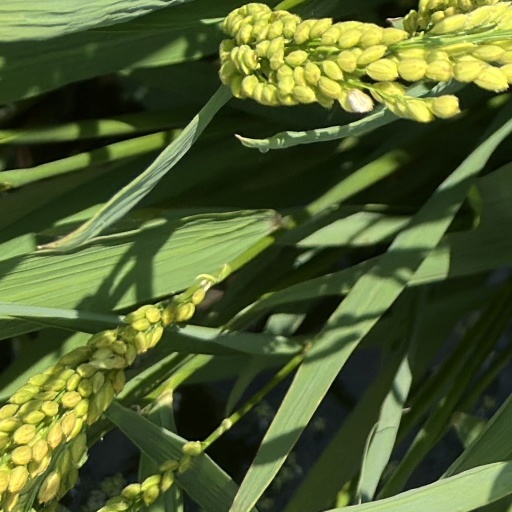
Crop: rice